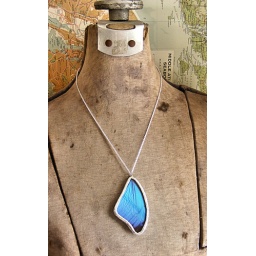
A real butterfly wing encased in glass and lead free solder hangs from a 17&amp;quot; sterling silver chain.